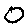
Label: 0